Sven Fagerberg

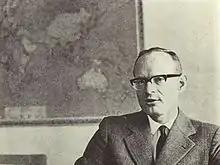
Sven Fagerberg

Sven Gustaf Fagerberg (17 December 1918 – 20 January 2006) was a Swedish novelist, essayist, and civil engineer. He made his literary debut in 1957, with the novel "Höknatt". Among his later novels are "Svärdfäktarna" from 1963 and "De blindas rike" from 1982. He was awarded the Dobloug Prize in 1980.